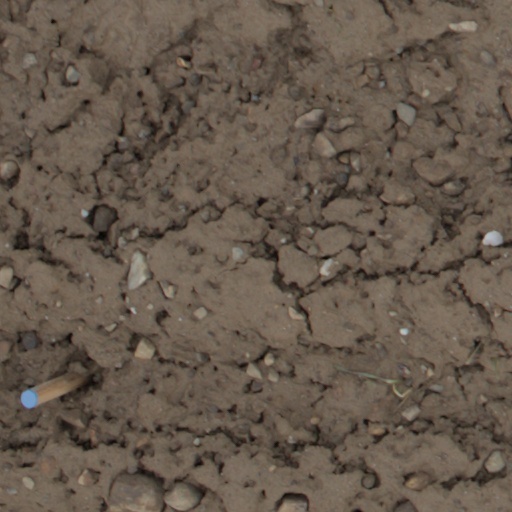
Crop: wheat